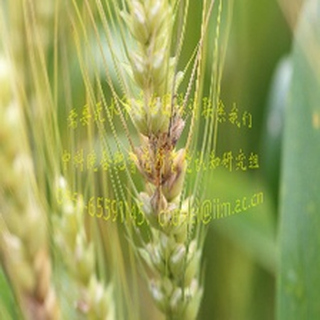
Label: wheat_fusarium_head_blight